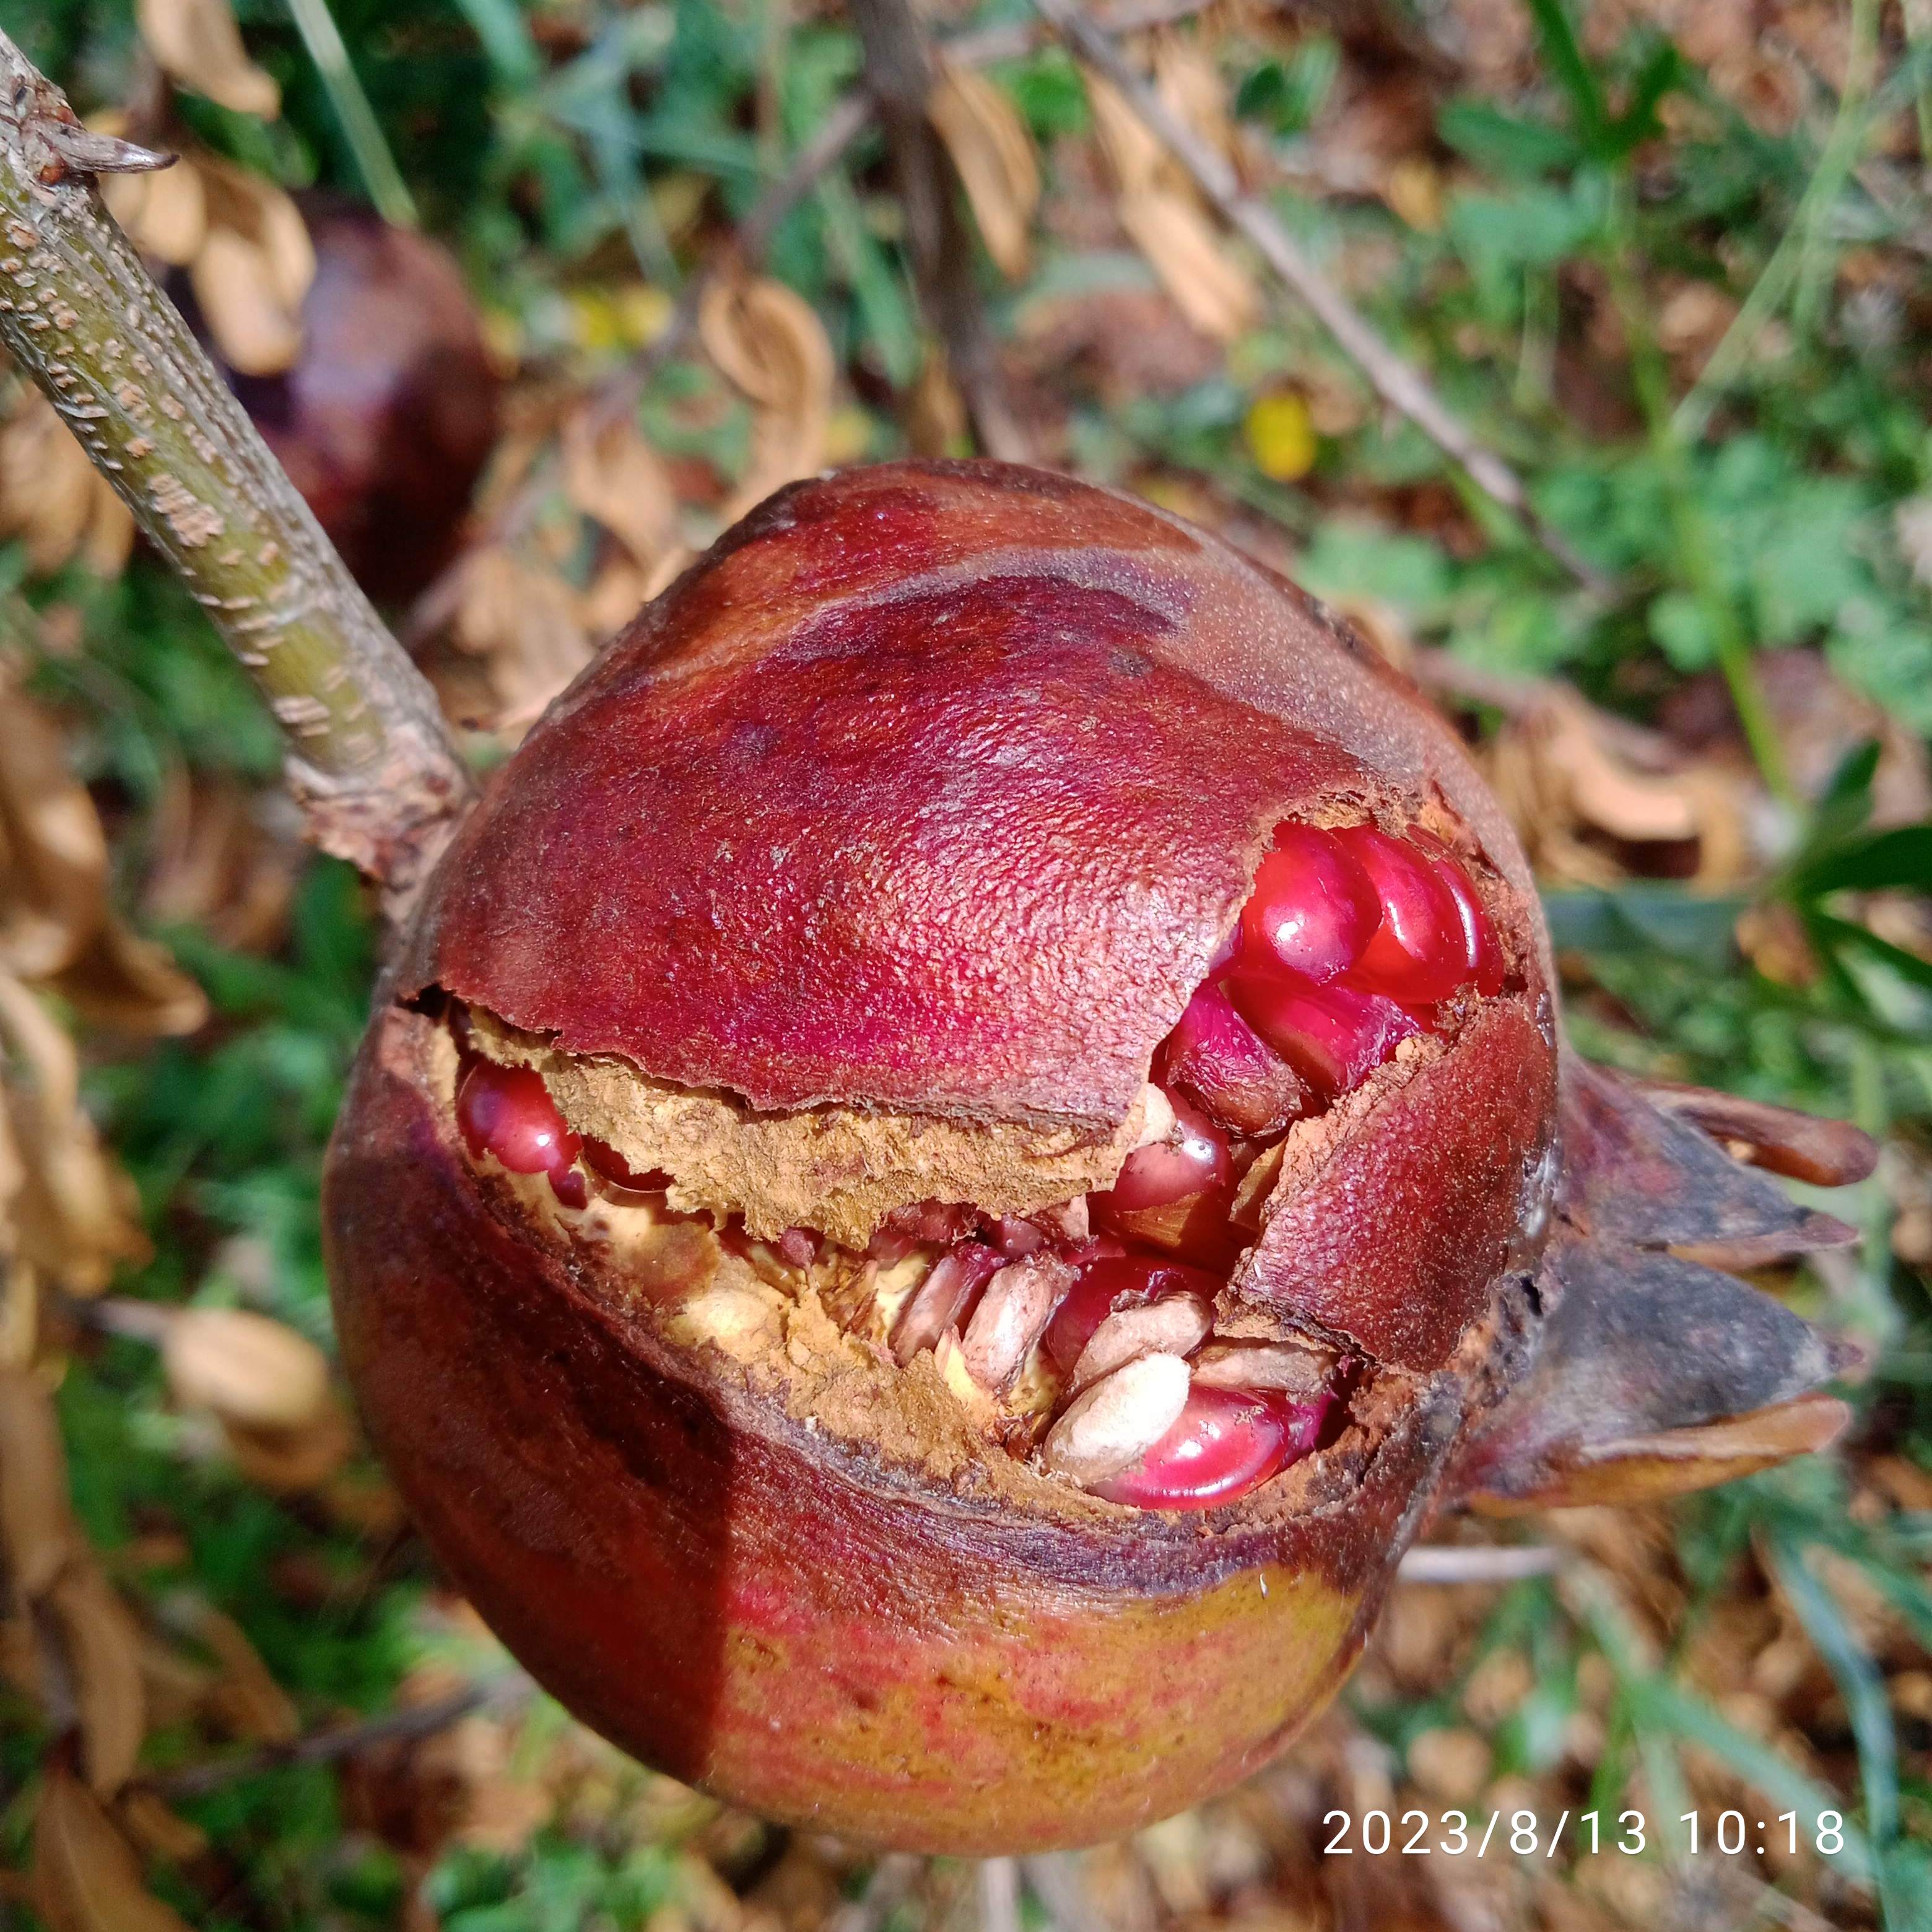
Label: Bacterial_Blight